Mississippi Civil Rights Museum

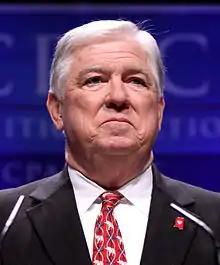
Gov. Haley Barbour, who pushed for a site selection commission in 2007.

The 2007 legislation turned the selection of a site over to a 39-member commission. State Senator Hillman Frazier and former state Supreme Court of Mississippi Justice Reuben Anderson co-chaired the commission. Sources differ as to whether 10 or 20 sites were proposed. Among the sites under consideration were: